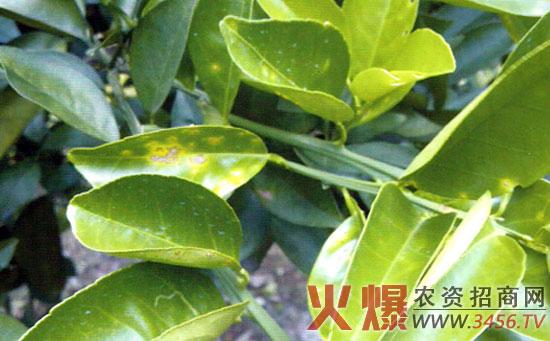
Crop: unknown
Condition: citrus_citrus_canker